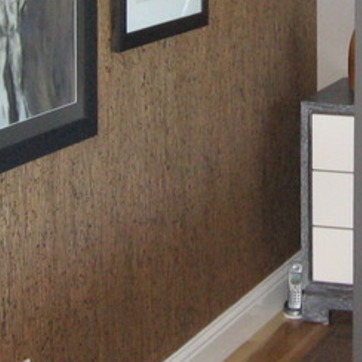
Material: wallpaper